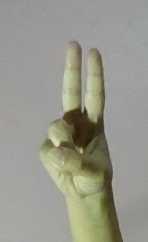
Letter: taa